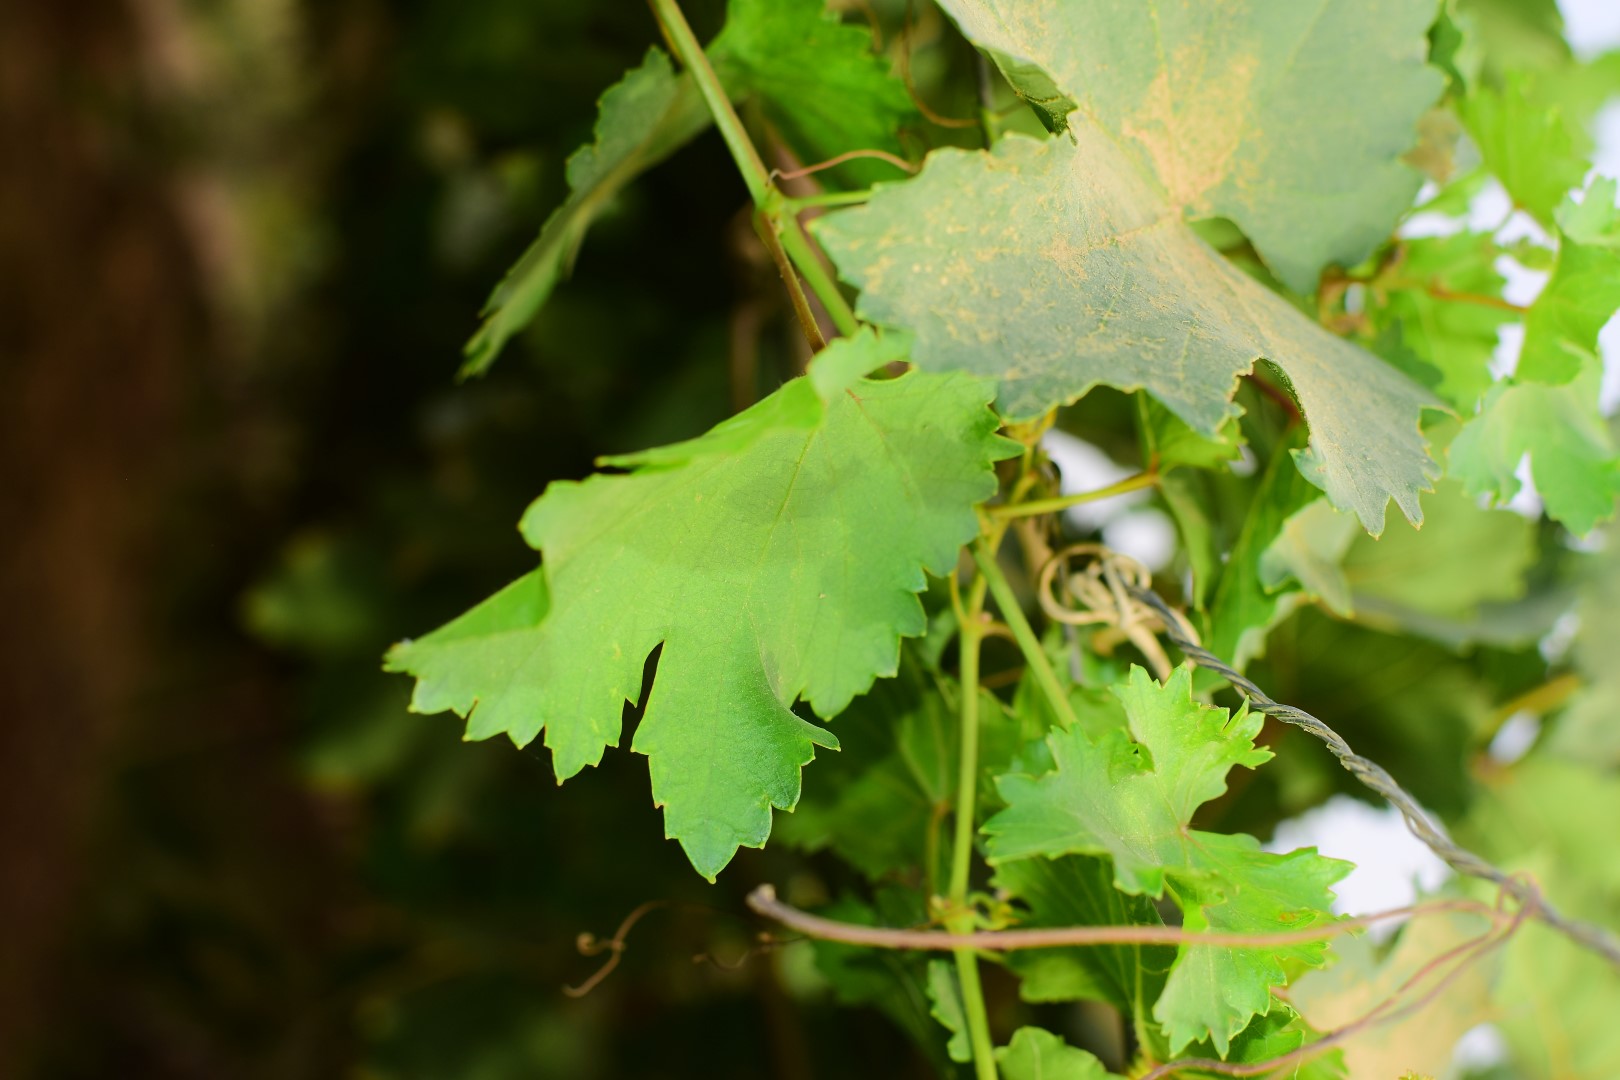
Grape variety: Kamali